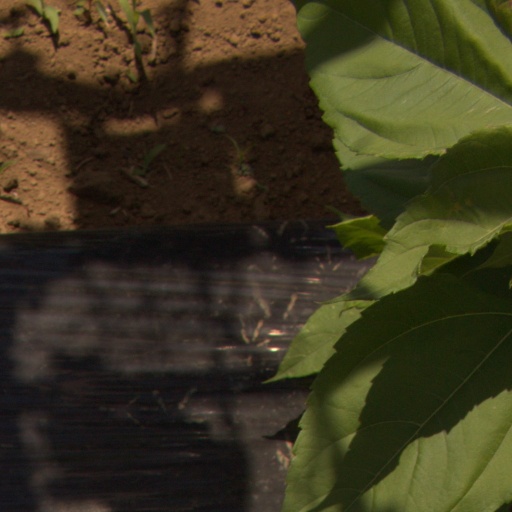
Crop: Jerusalem artichoke